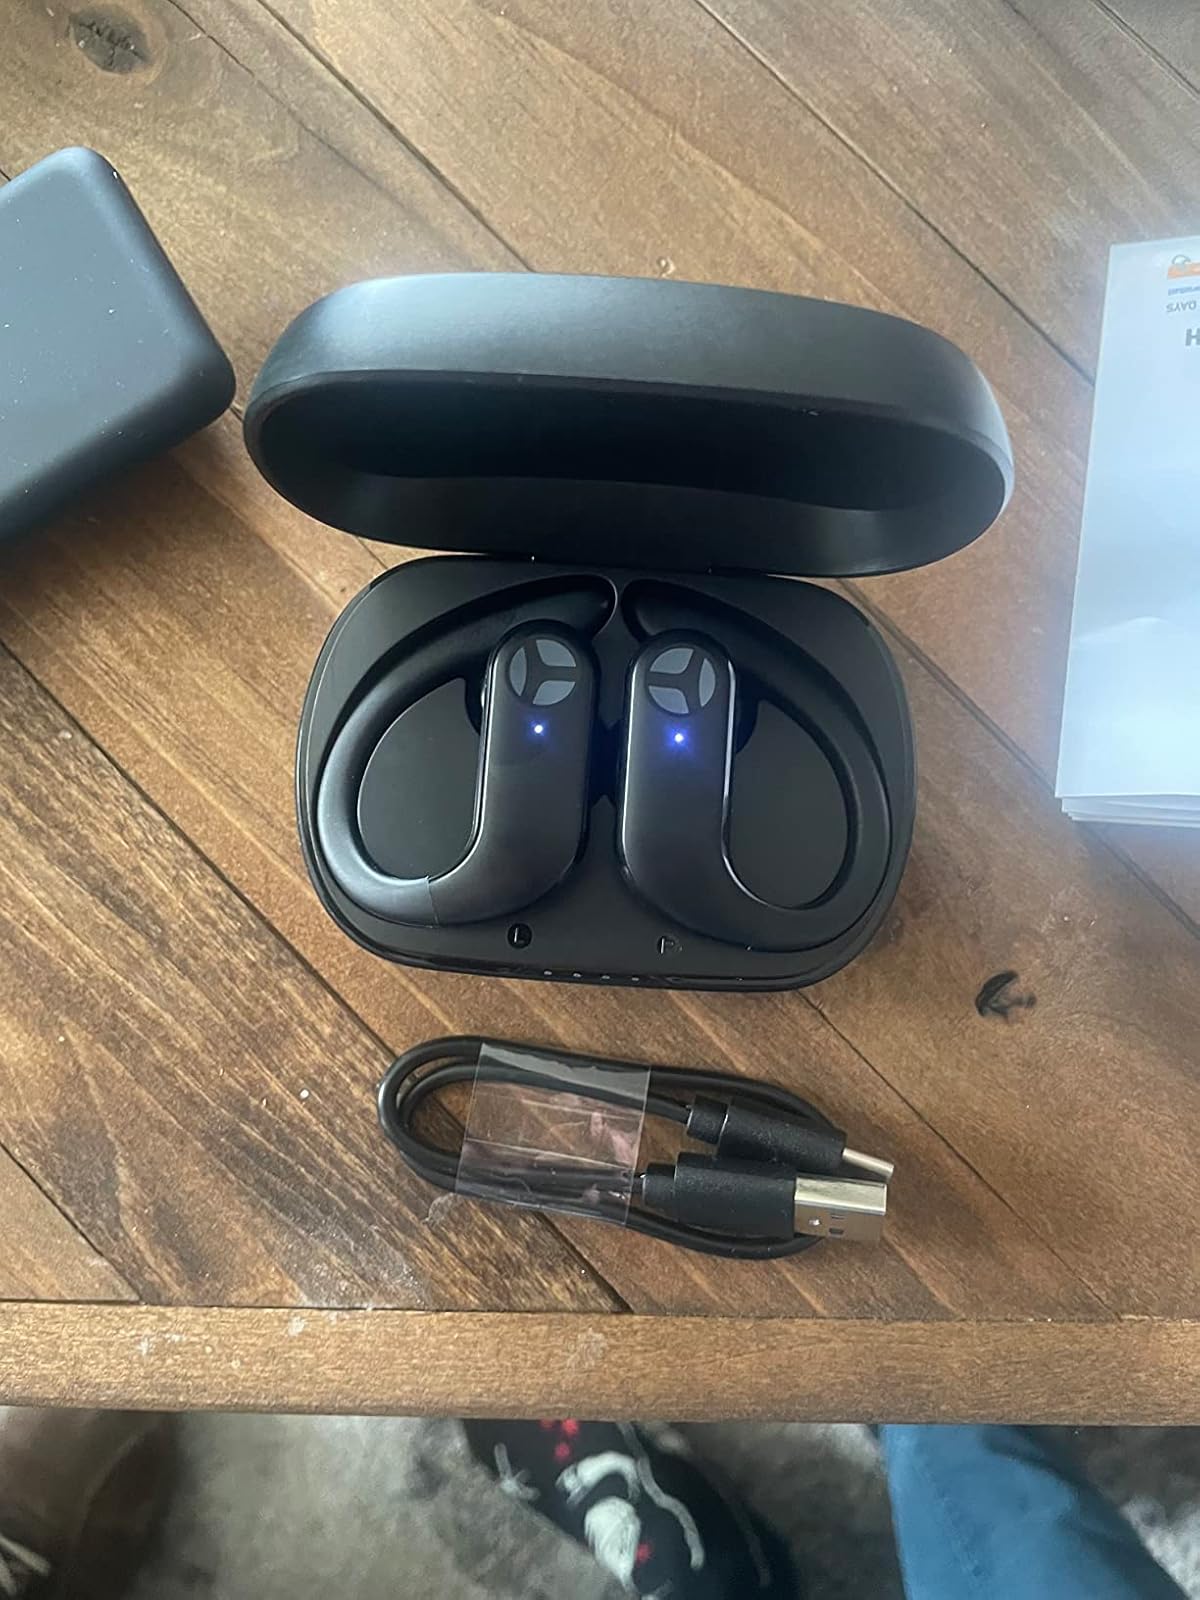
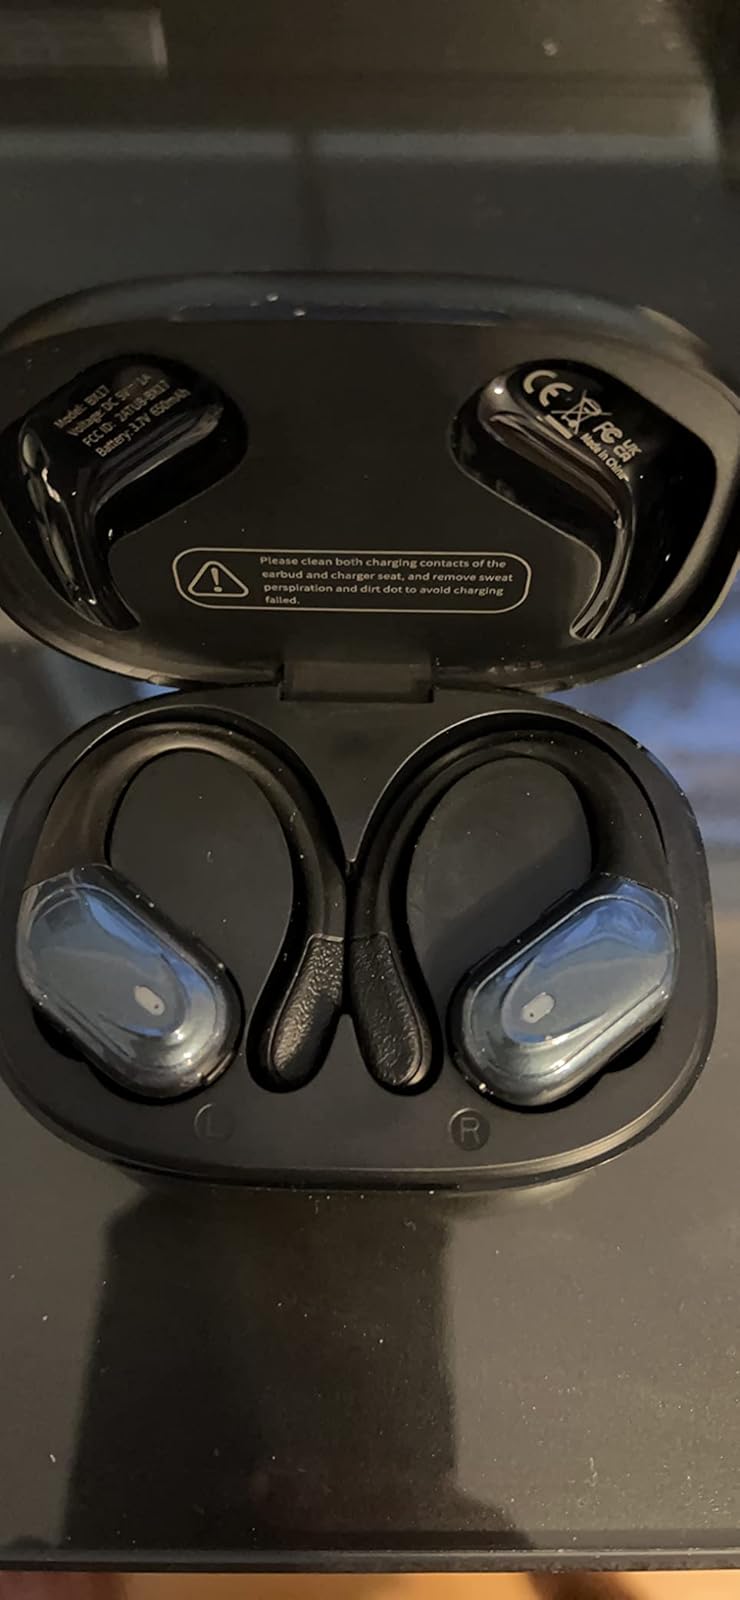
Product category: earbuds
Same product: no